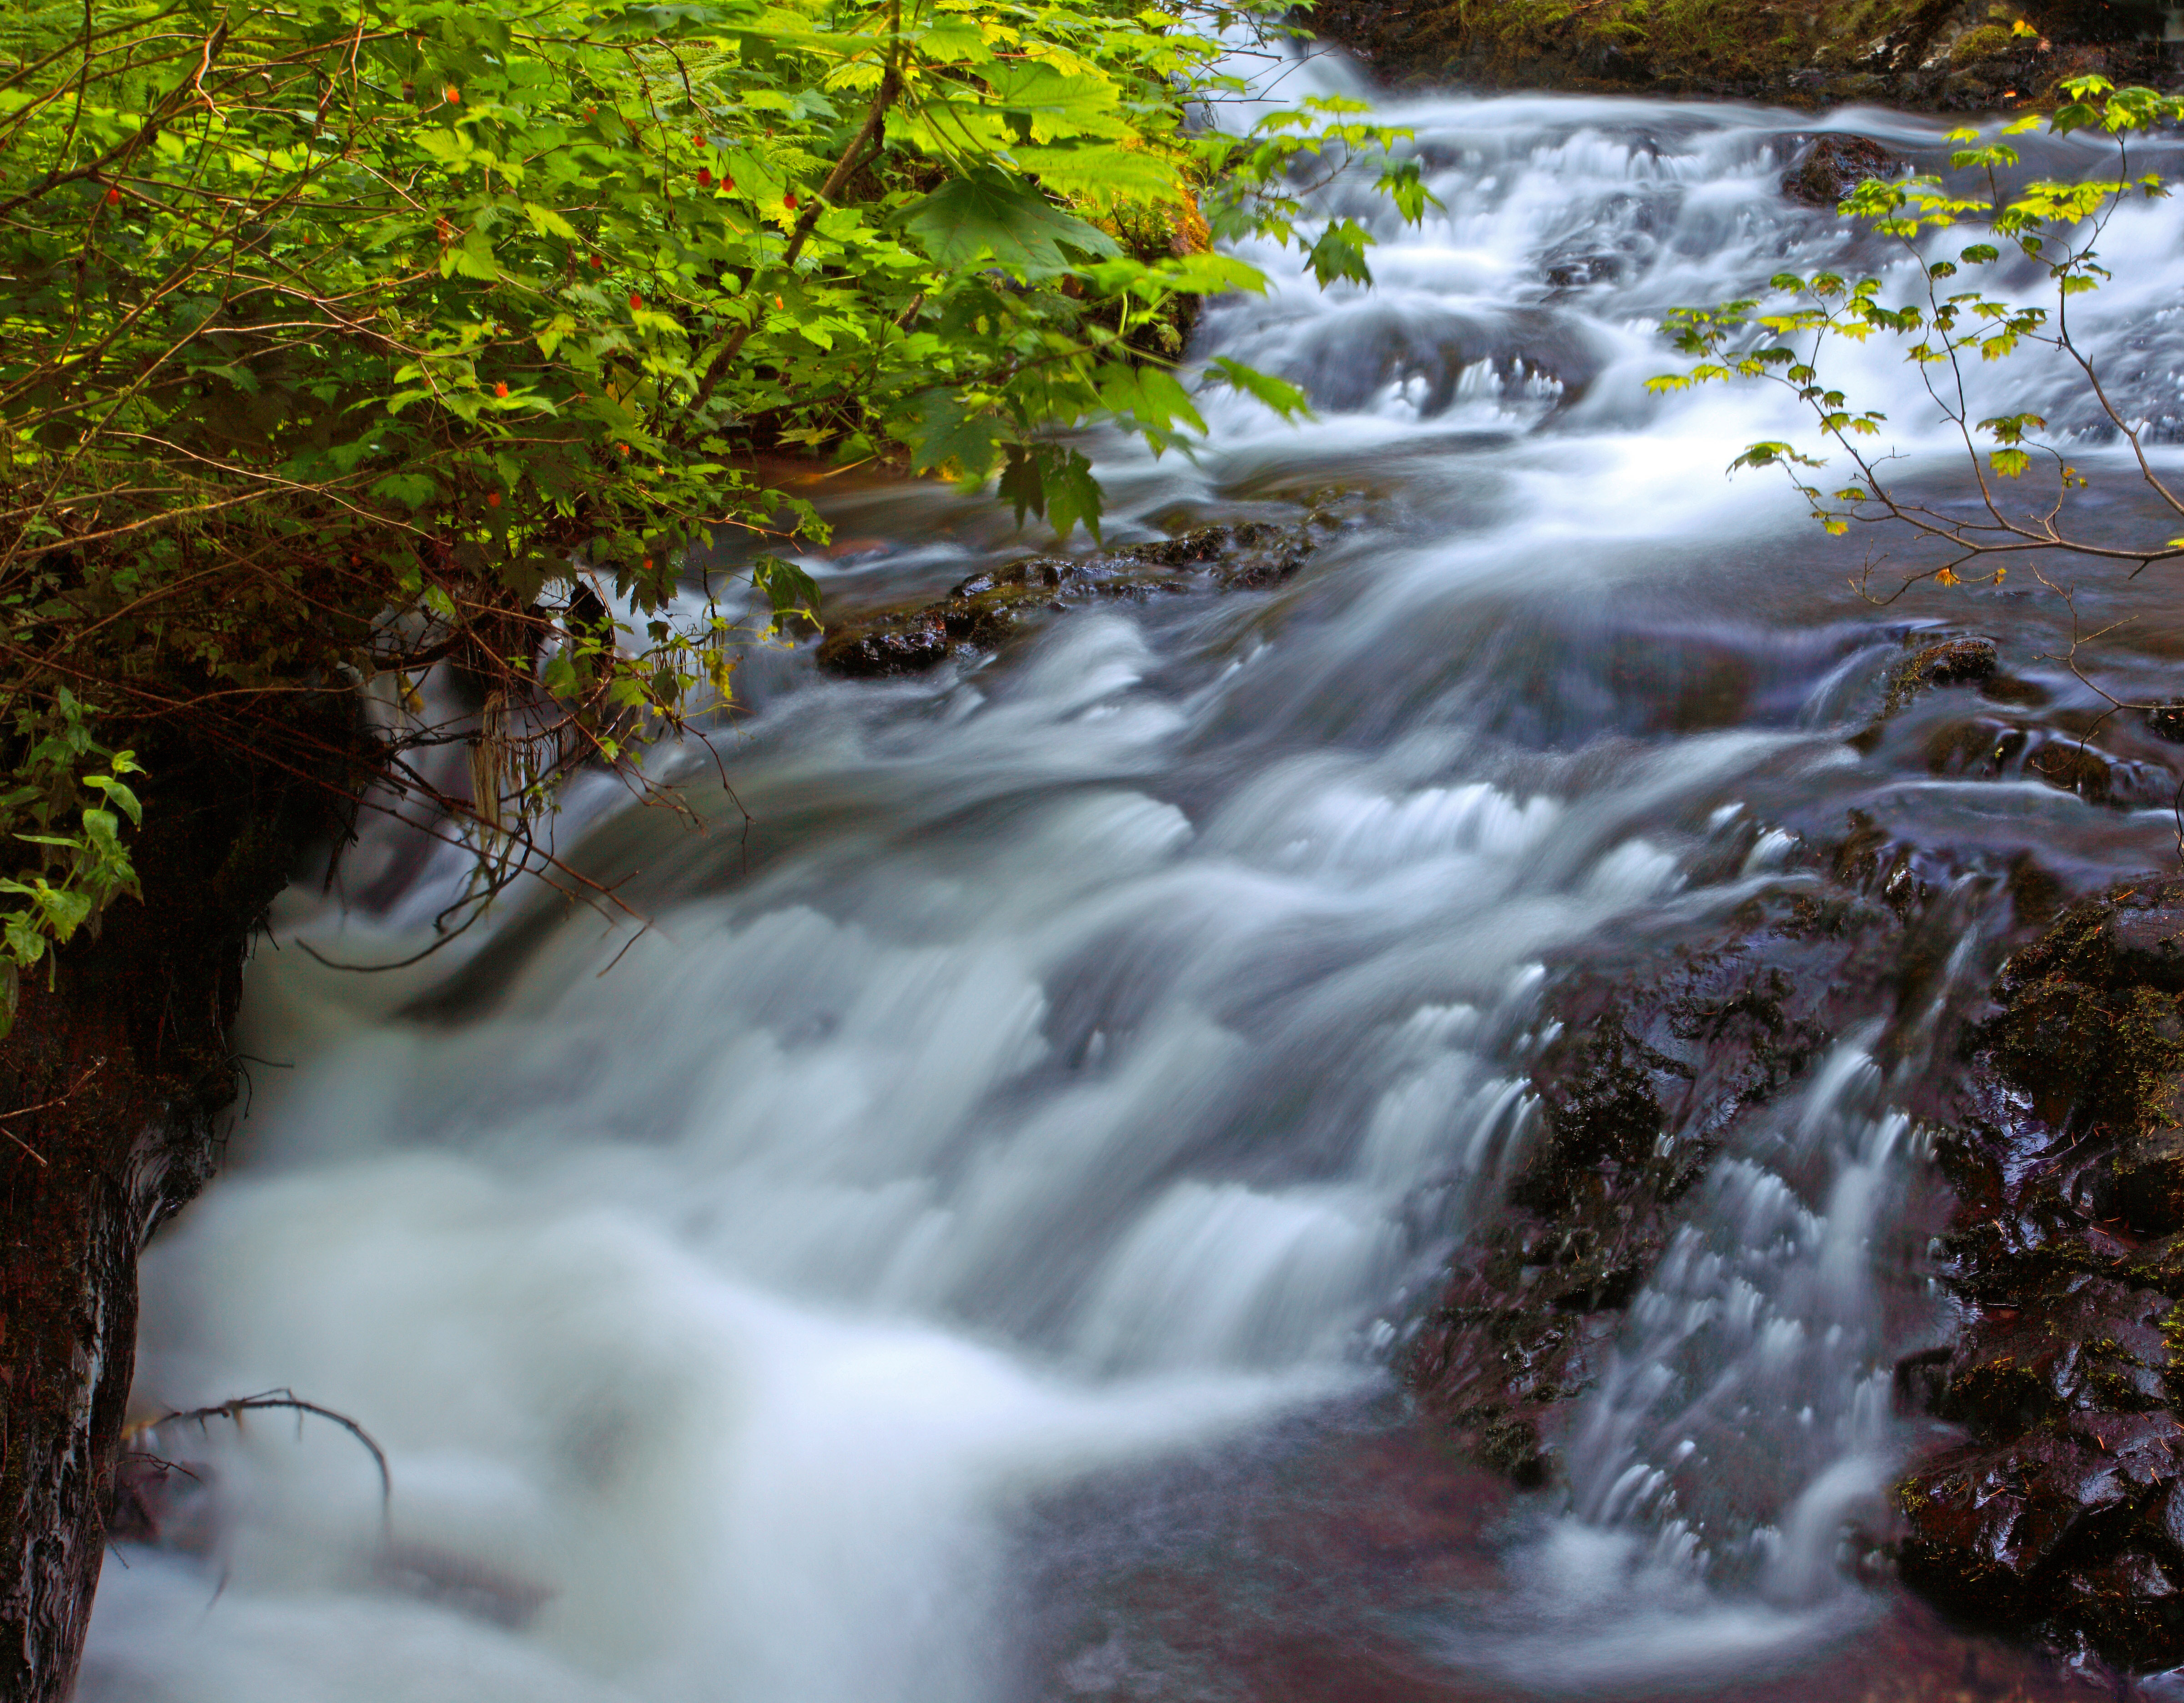
water, nature, waterfall, creek, leaf, river, stream, brook, autumn, canon, rapid, gorge, season, body of water, long, eos, exposure, mark, ii, 5d, wasserfall, water feature, watercourse, oregon, columbia, ian, sane, latourell